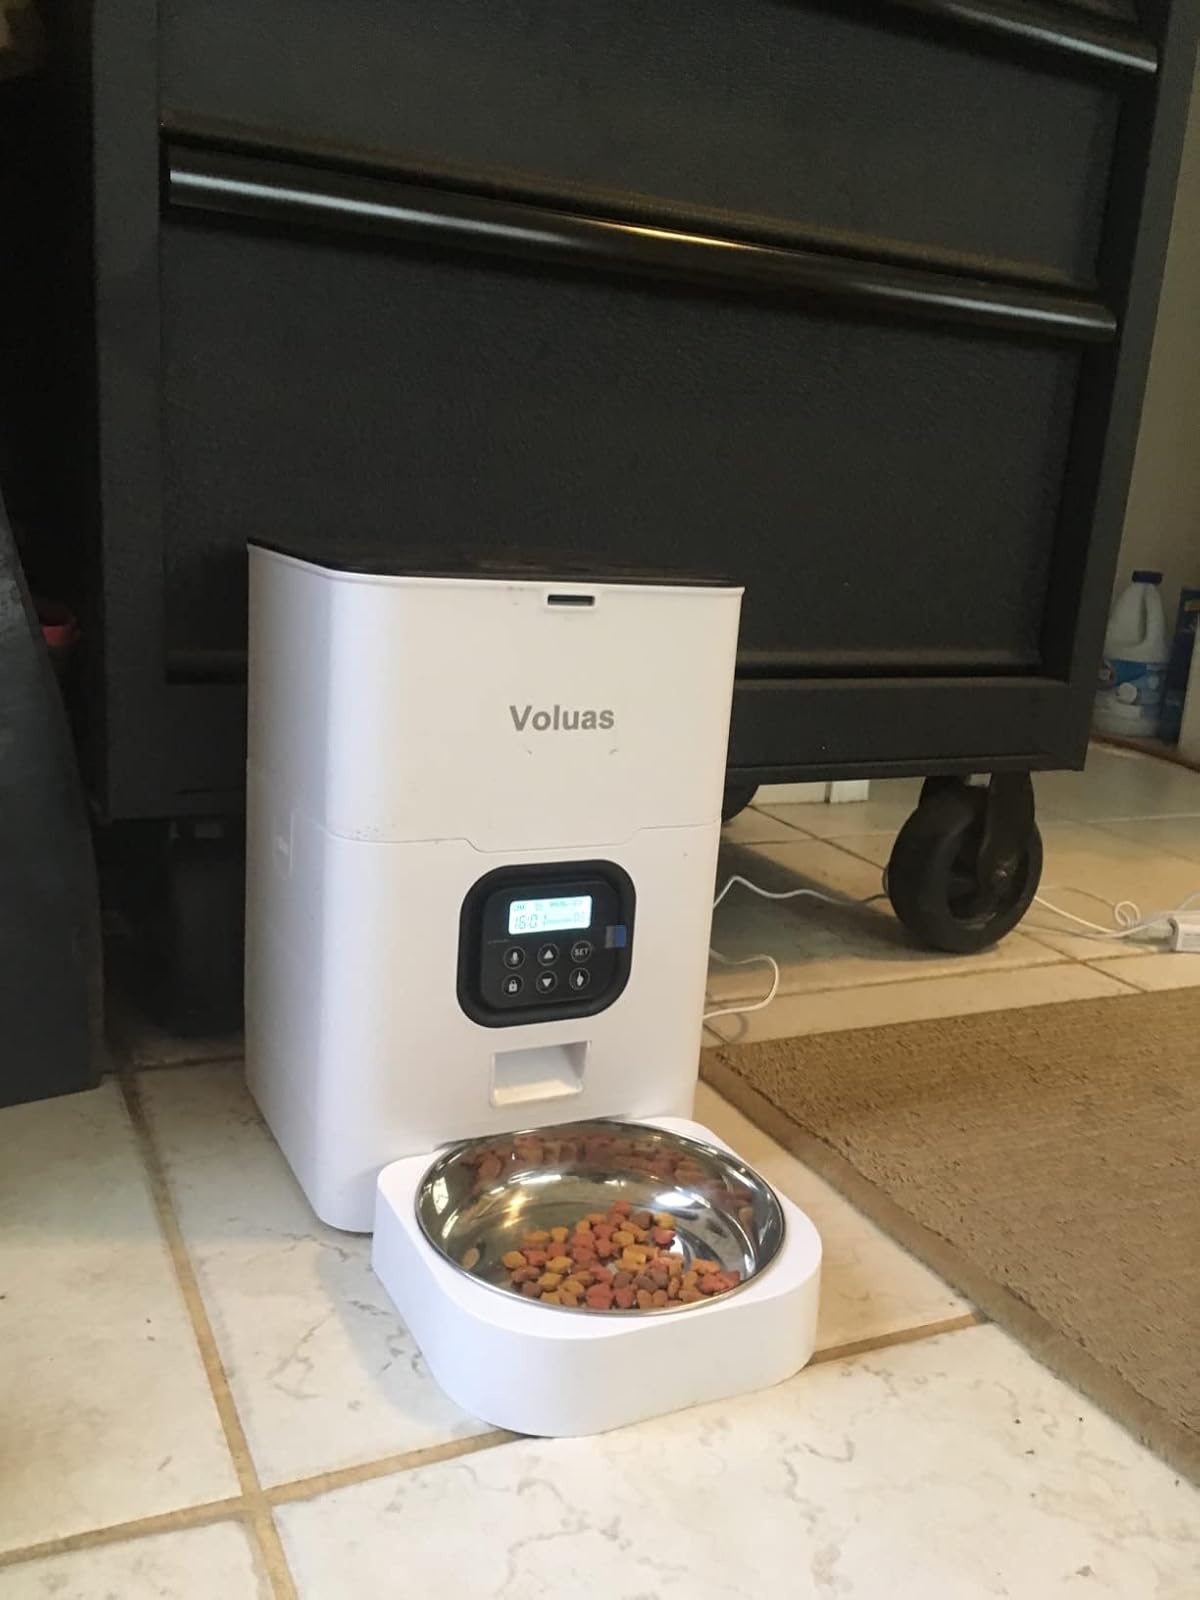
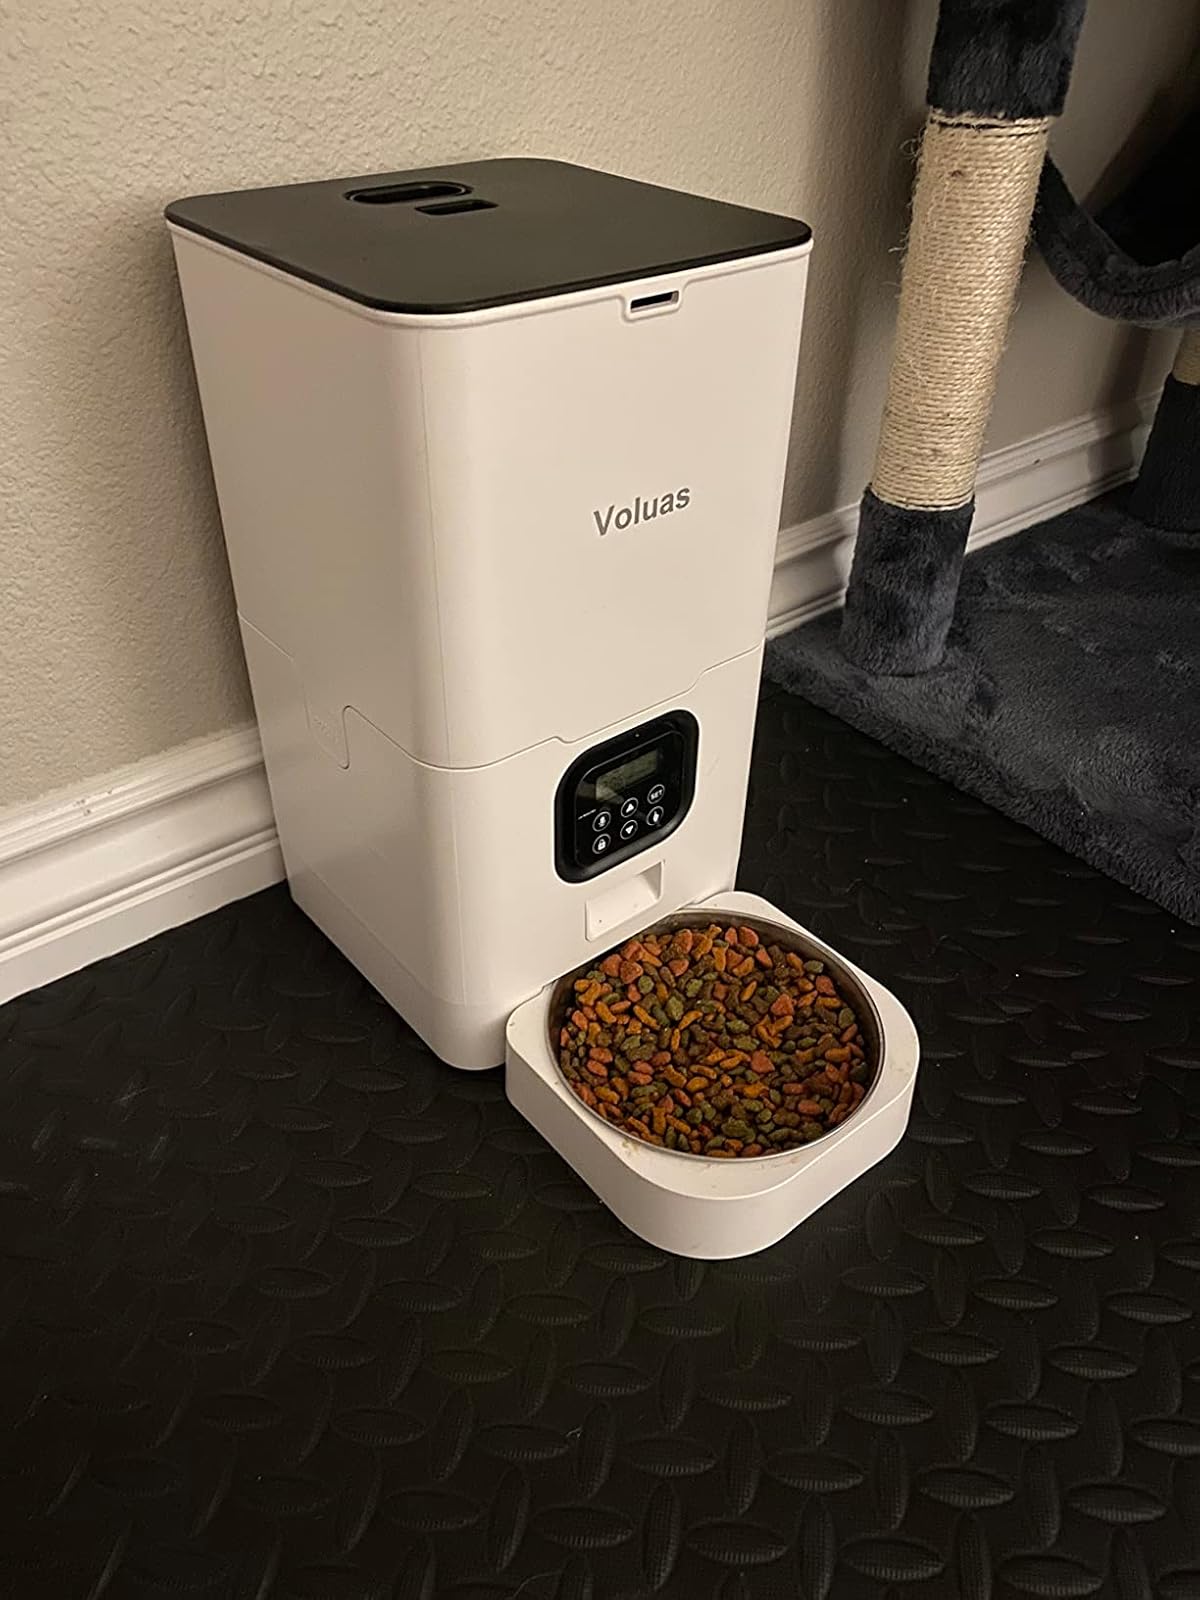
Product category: items_feeder
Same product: yes